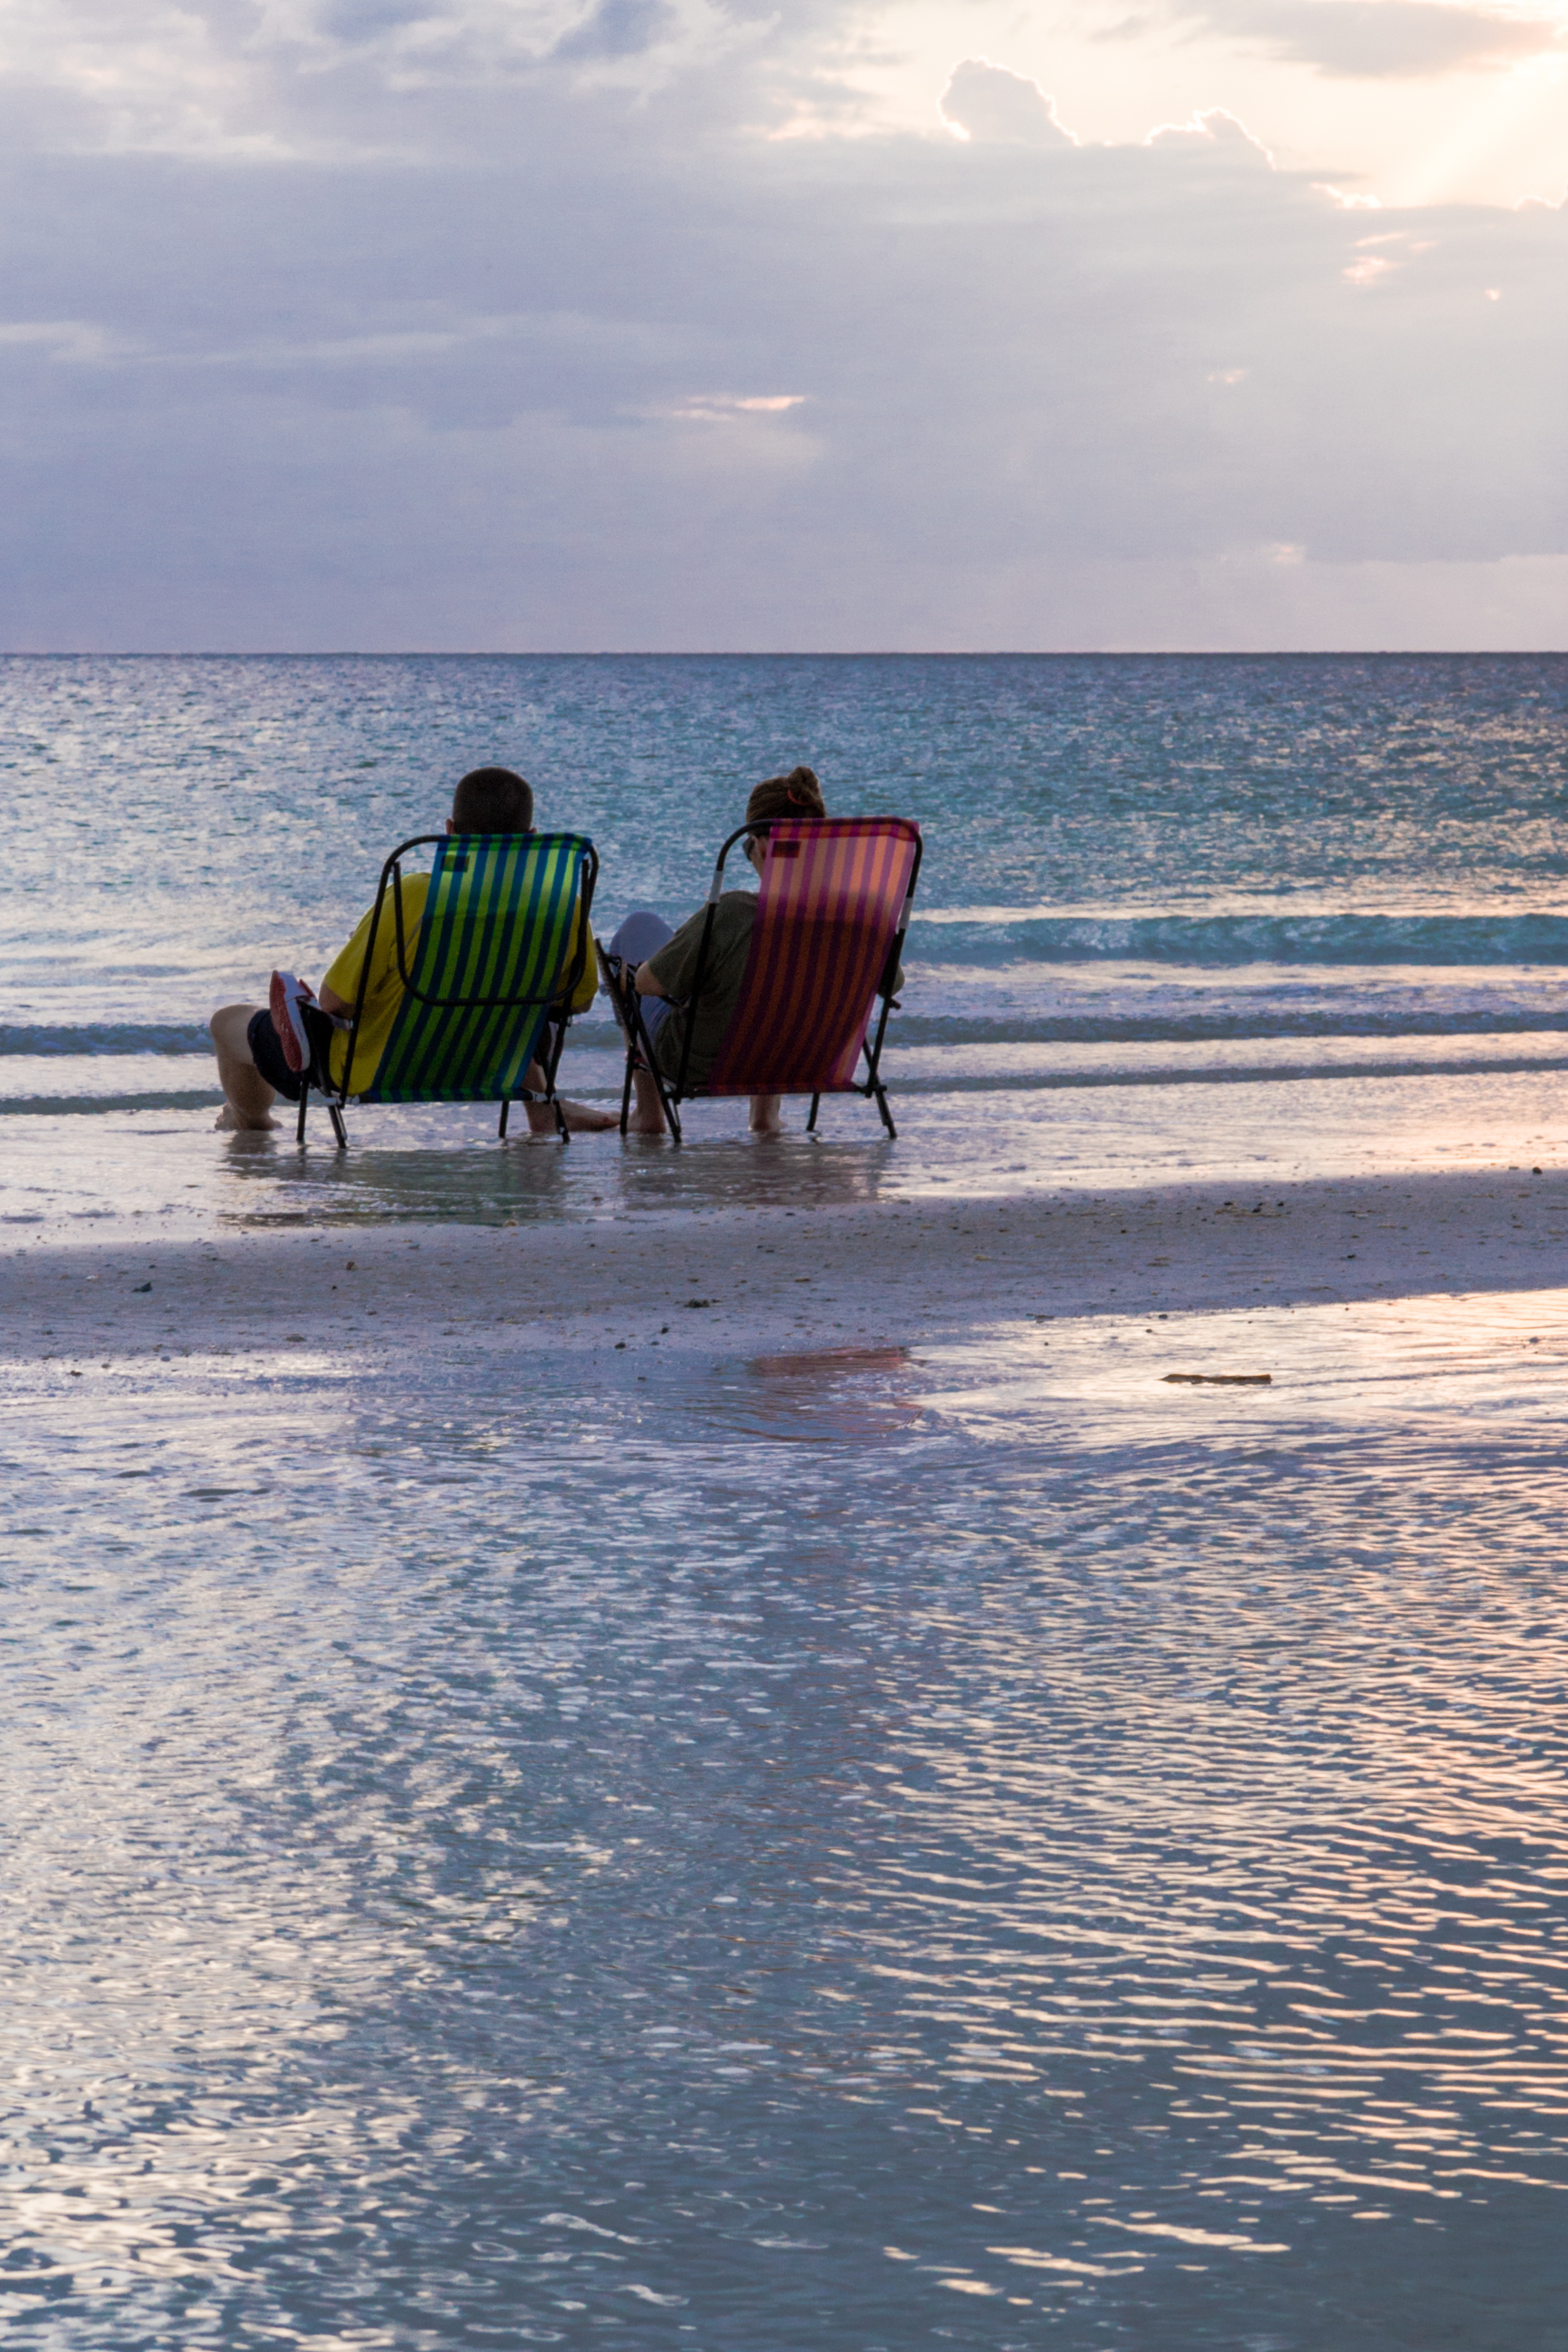
beach, landscape, sea, coast, water, outdoor, sand, ocean, horizon, people, sky, sun, sunset, boat, shore, wave, lake, summer, vacation, vehicle, relax, seascape, bay, couple, leisure, body of water, relaxation, day, beach chair, wind wave